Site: brandenburg
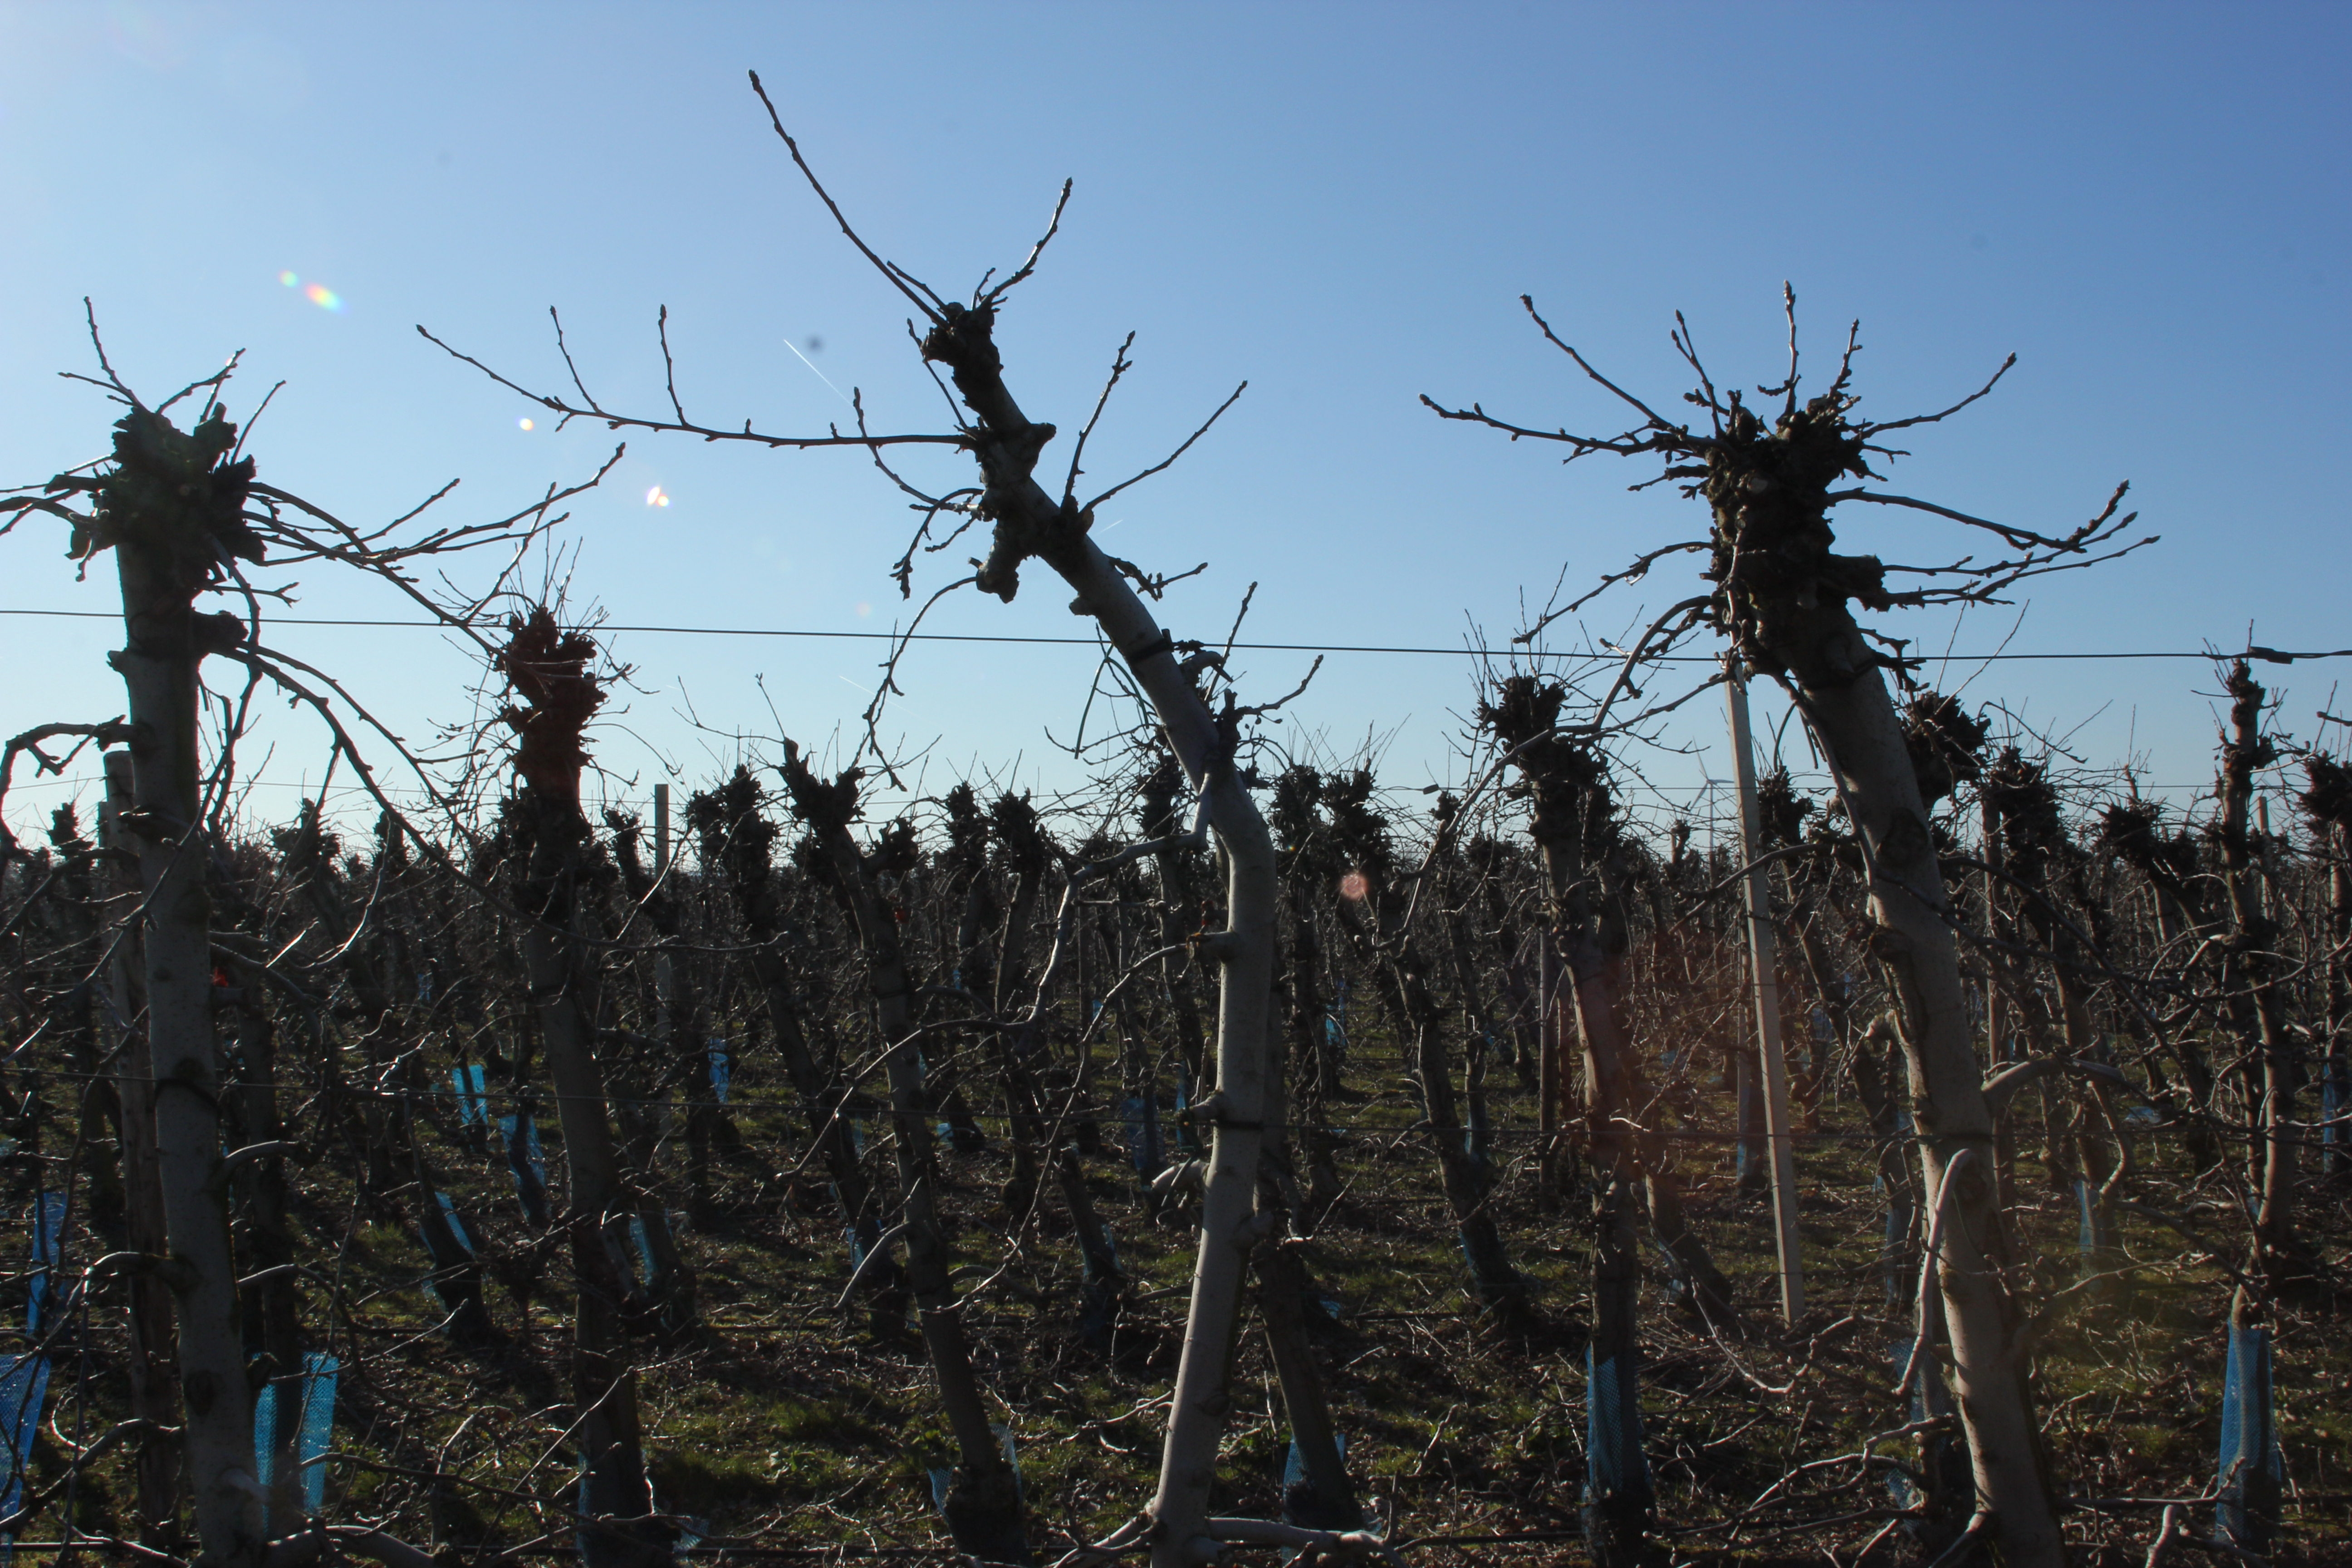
Growth stage (BBCH 03): Bud development